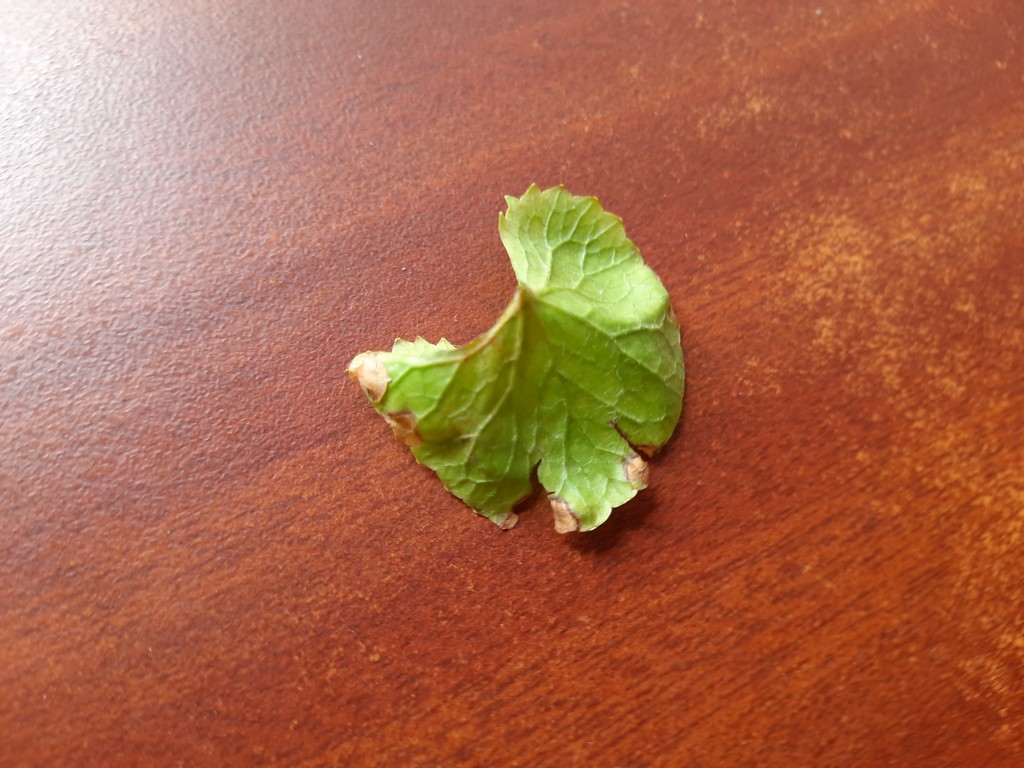
Label: Unhealthy